Optical cavity

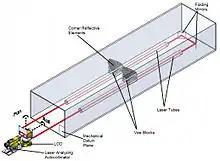
Alignment of a folded cavity using an autocollimator

Precise alignment is important when assembling an optical cavity. For best output power and beam quality, optical elements must be aligned such that the path followed by the beam is centered through each element.